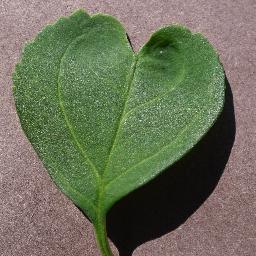
Label: Cherry___healthy